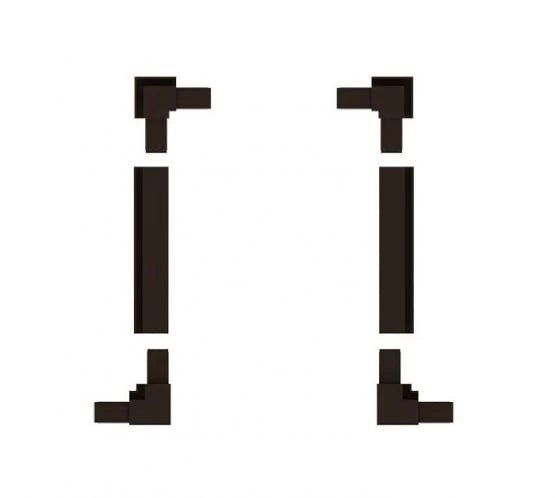
Red Sea Net Cover Universal Cut out Kit
Universal cut out kit that can be used to navigate your aquarium cover around larger equipment.
Brand: Red Sea
Category: Animals & Pet Supplies > Pet Supplies > Fish & Aquatic Supplies > Aquarium Stands > Box Frame Stands